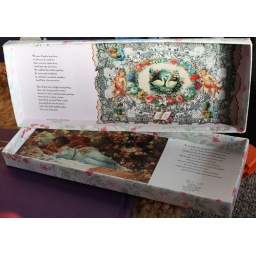
Chocolate boxes covered in book pages and wrapping paper